M Resort

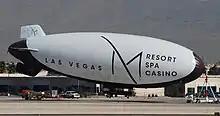
M blimp in October 2008

In May 2008, Marnell announced plans for a 1-million-square-foot shopping mall to be added to the resort within four years. It would be built and operated by Taubman Centers, and would be the first mall in the area. Plans for the retail mall and a potential hotel expansion were later canceled, due to the Great Recession. A Galaxy Theatres had also been planned for the resort, but was never built. Construction proceeded on the rest of the resort, although Marnell did have concerns about opening during the economic downturn.